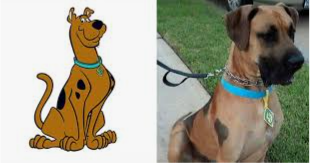
Portrait style: Cartoon Portrait